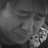
Emotion: sad